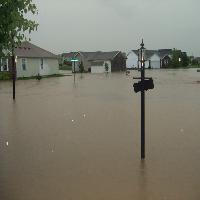
Weather: cloudy or overcast